Foreign relations of Spain

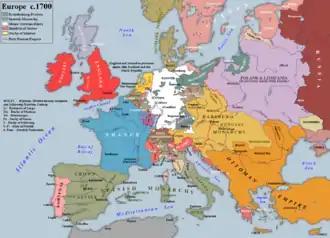
Europe in 1701 at the beginning of the War of the Spanish Succession

The War of the Spanish Succession (1701–1714) saw Spain in a nearly helpless position as multiple European powers battled for control over which of three rivals would be king. At first most of the warfare took place outside of Spain. However, in 1704 Spain was invaded by the Germans (officially by the Holy Roman Empire including Habsburg Austria and Prussia, as well as other minor German states), Great Britain, the Dutch Republic, the Duchy of Savoy and Portugal. The invaders wanted to make the Habsburg candidate king instead of the incumbent Philip V who the grandson of France's powerful king Louis XIV and candidate of the House of Bourbon. Spain had no real army, but it defense was a high priority for Louis XIV who sent in his French armies and after a devastating civil war eventually drove out the invaders from Spain.